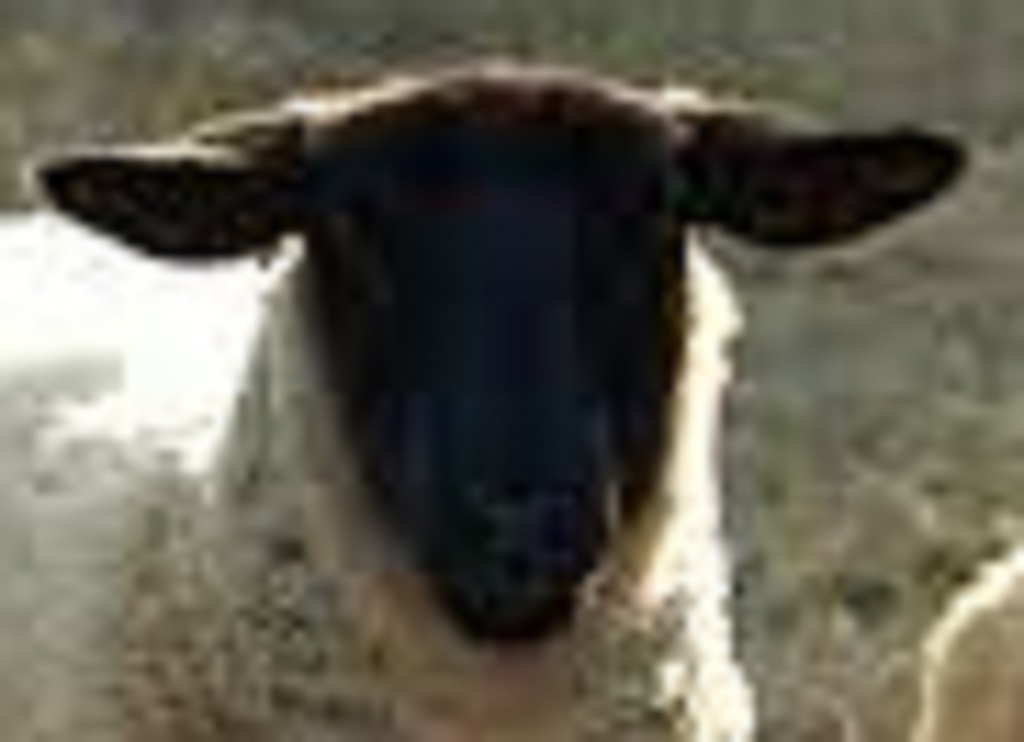
Label: no pain